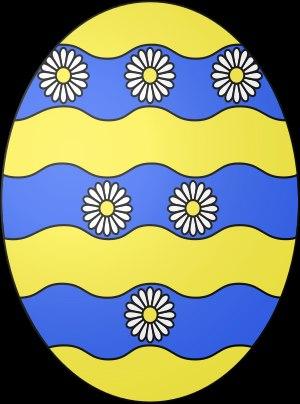
María Margarita de Jesús Vargas Santaella, également appelée Marie-Marguerite de Bourbon, née le 21 octobre 1983 à Caracas, est une héritière et cavalière vénézuélienne devenue française en 2012. Depuis son mariage avec Louis-Alphonse de Bourbon le 6 novembre 2004, prétendant légitimiste au trône de France, elle porte le titre de courtoisie de duchesse d'Anjou.